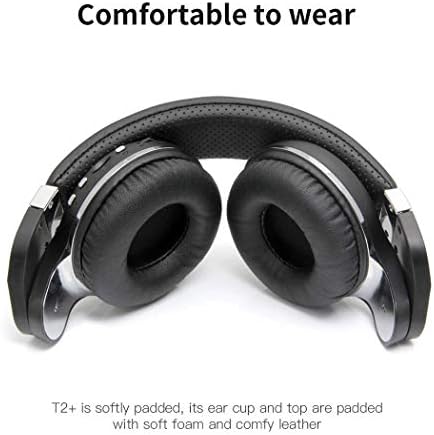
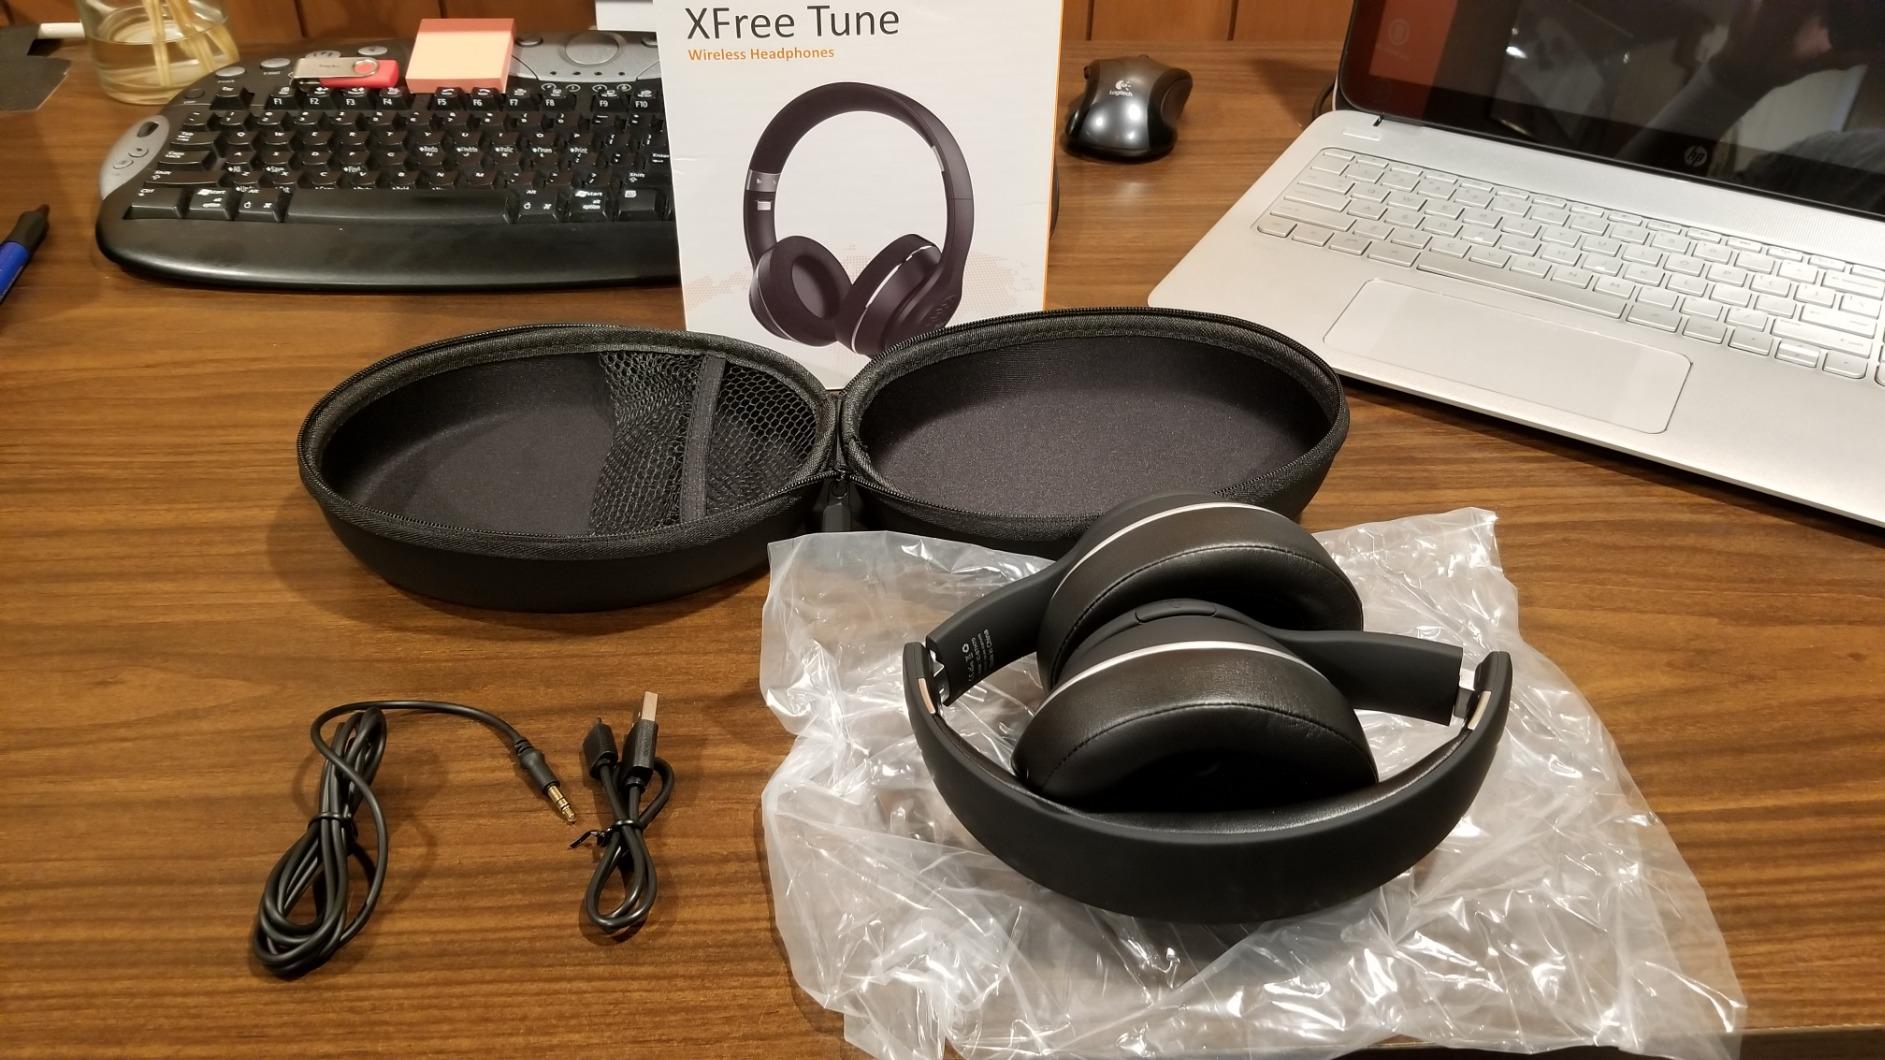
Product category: headphones
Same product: no